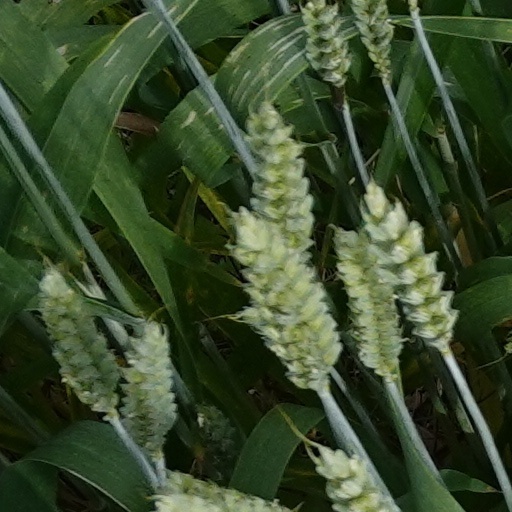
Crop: wheat